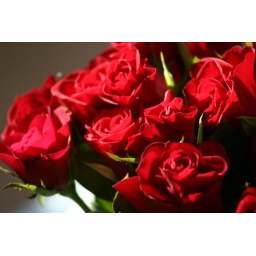
Beautifull red roses in morning sun. A joy to the eye.